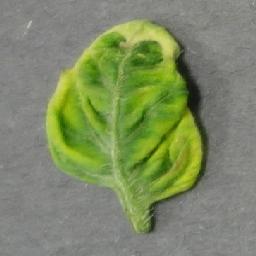
Label: Tomato___Tomato_Yellow_Leaf_Curl_Virus